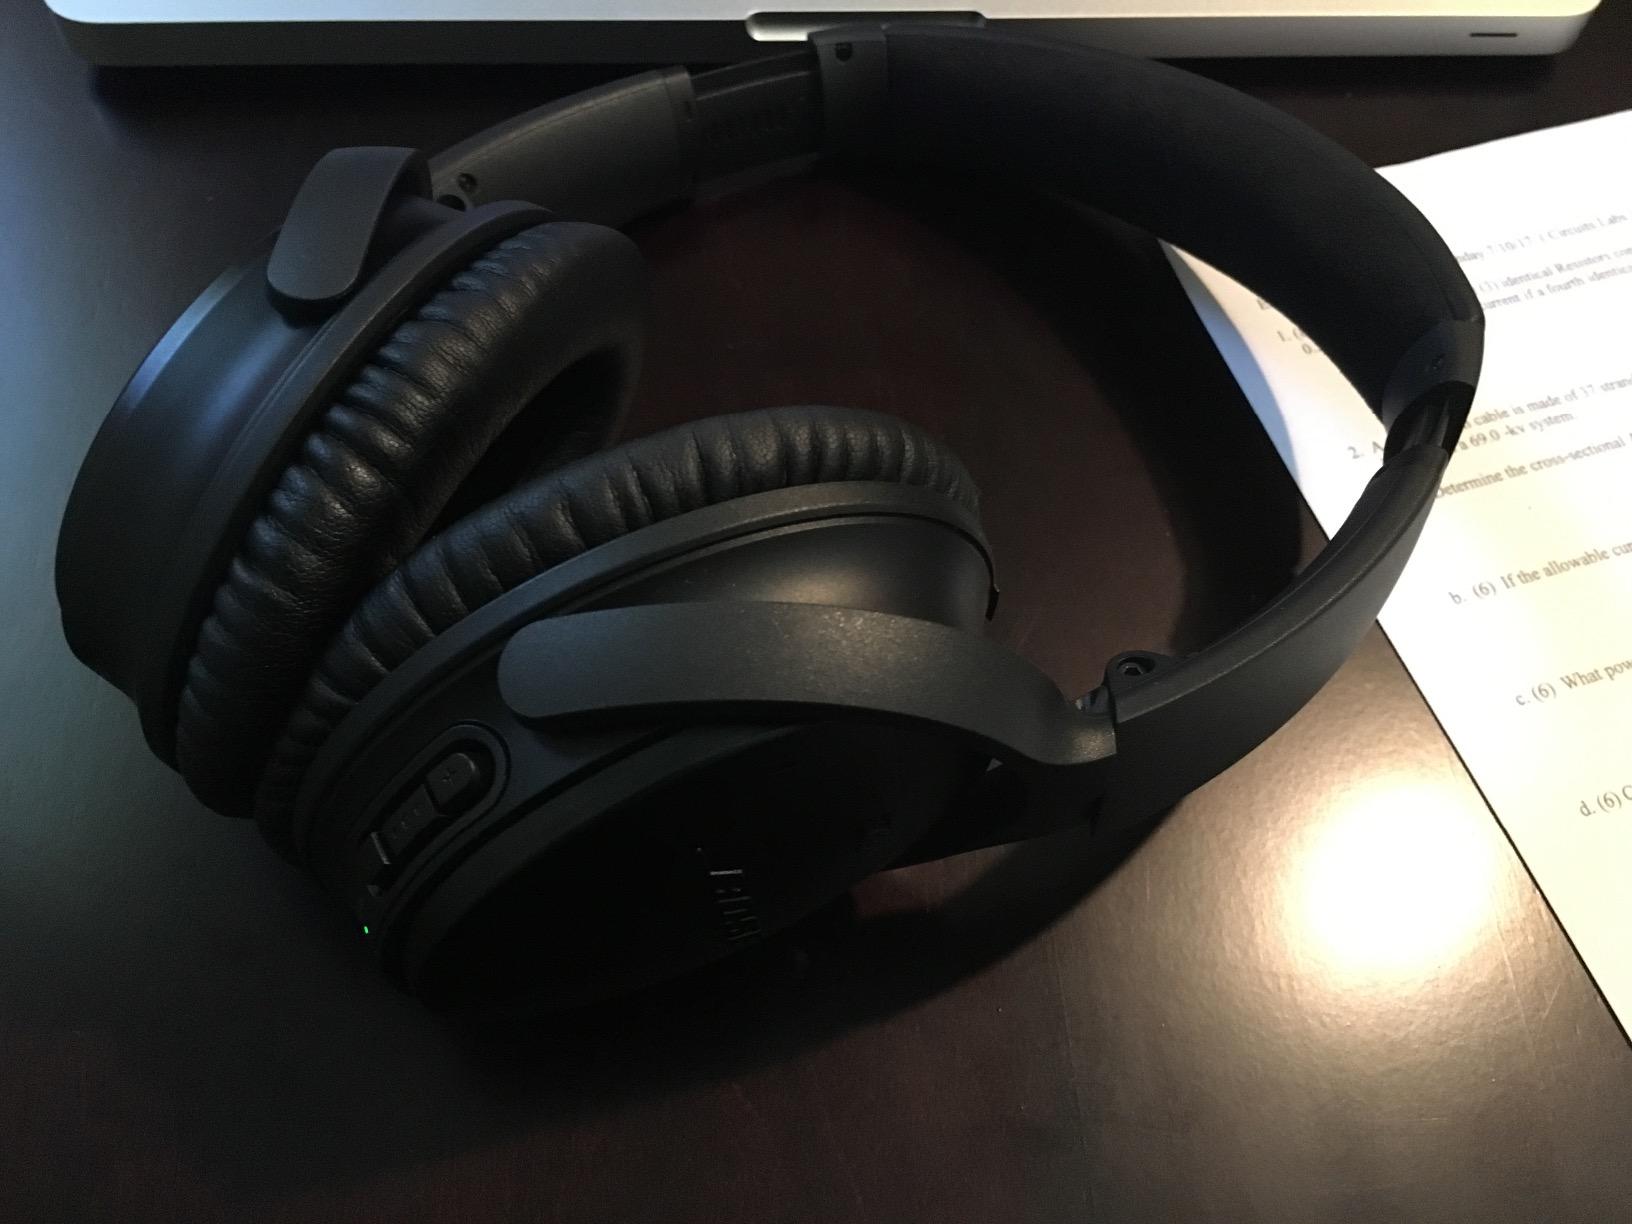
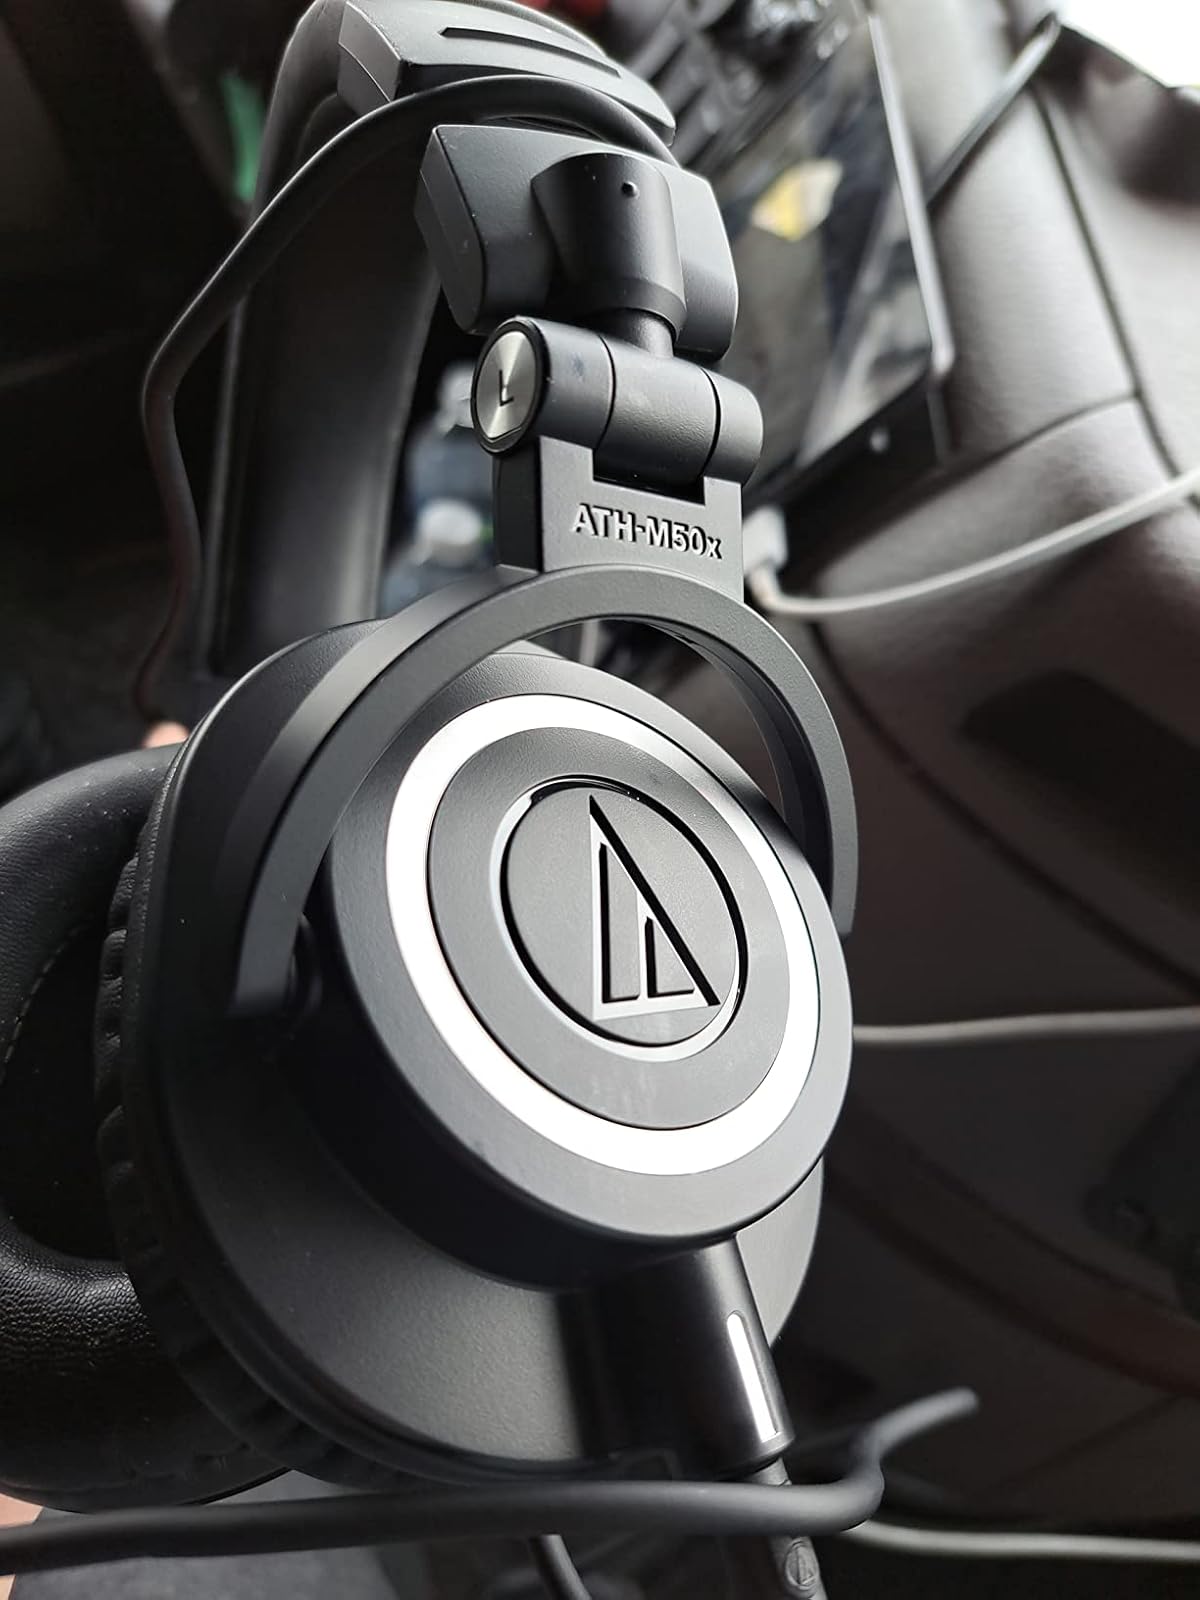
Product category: headphones
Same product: no